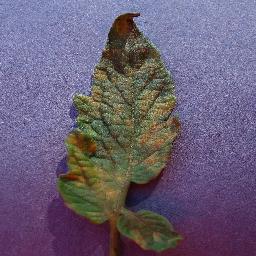
Label: Tomato___Leaf_Mold